1953 World Series

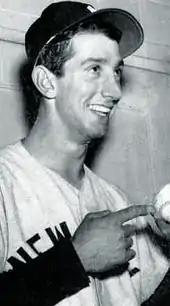
Billy Martin

In Game 6, after a walk, strikeout and single, Yogi Berra's ground-rule double put the Yankees up 1–0 in the first off Carl Erskine. After an intentional walk loaded the bases, an error on Billy Martin's ground ball made it 2–0 Yankees. Next inning, Gene Woodling's sacrifice fly after two leadoff singles made it 3–0 Yankees. Starter Whitey Ford pitched five shutout innings, but in the sixth, allowed a one-out double to Jackie Robinson, who stole third and scored on Roy Campanella's groundout. Down 3–1 in the ninth, Brooklyn rallied back on a Duke Snider walk followed by a Carl Furillo home run off Allie Reynolds. However, Yankee second baseman Billy Martin—who made a game-saving catch in Game 7 of the 1952 World Series—again ruined the Dodgers' dreams of a championship. In the bottom of the ninth, with a runner on second base, Martin drilled a Clem Labine sinker up the middle for a Series-winning RBI single.